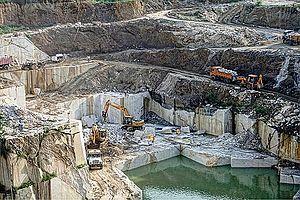
Carrière de marbre, près de Jaipur, Rajasthan, Inde.